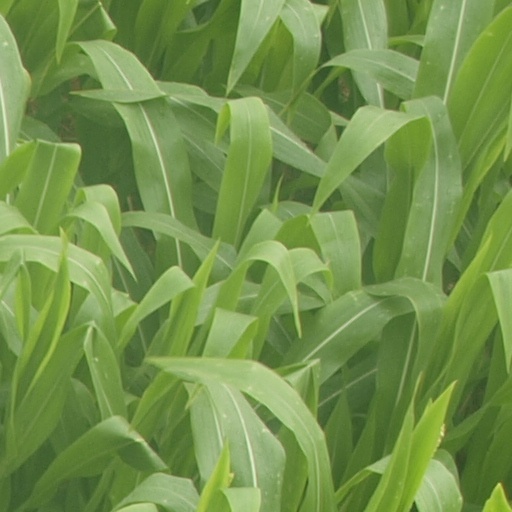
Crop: maize; corn